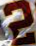
Number: 2